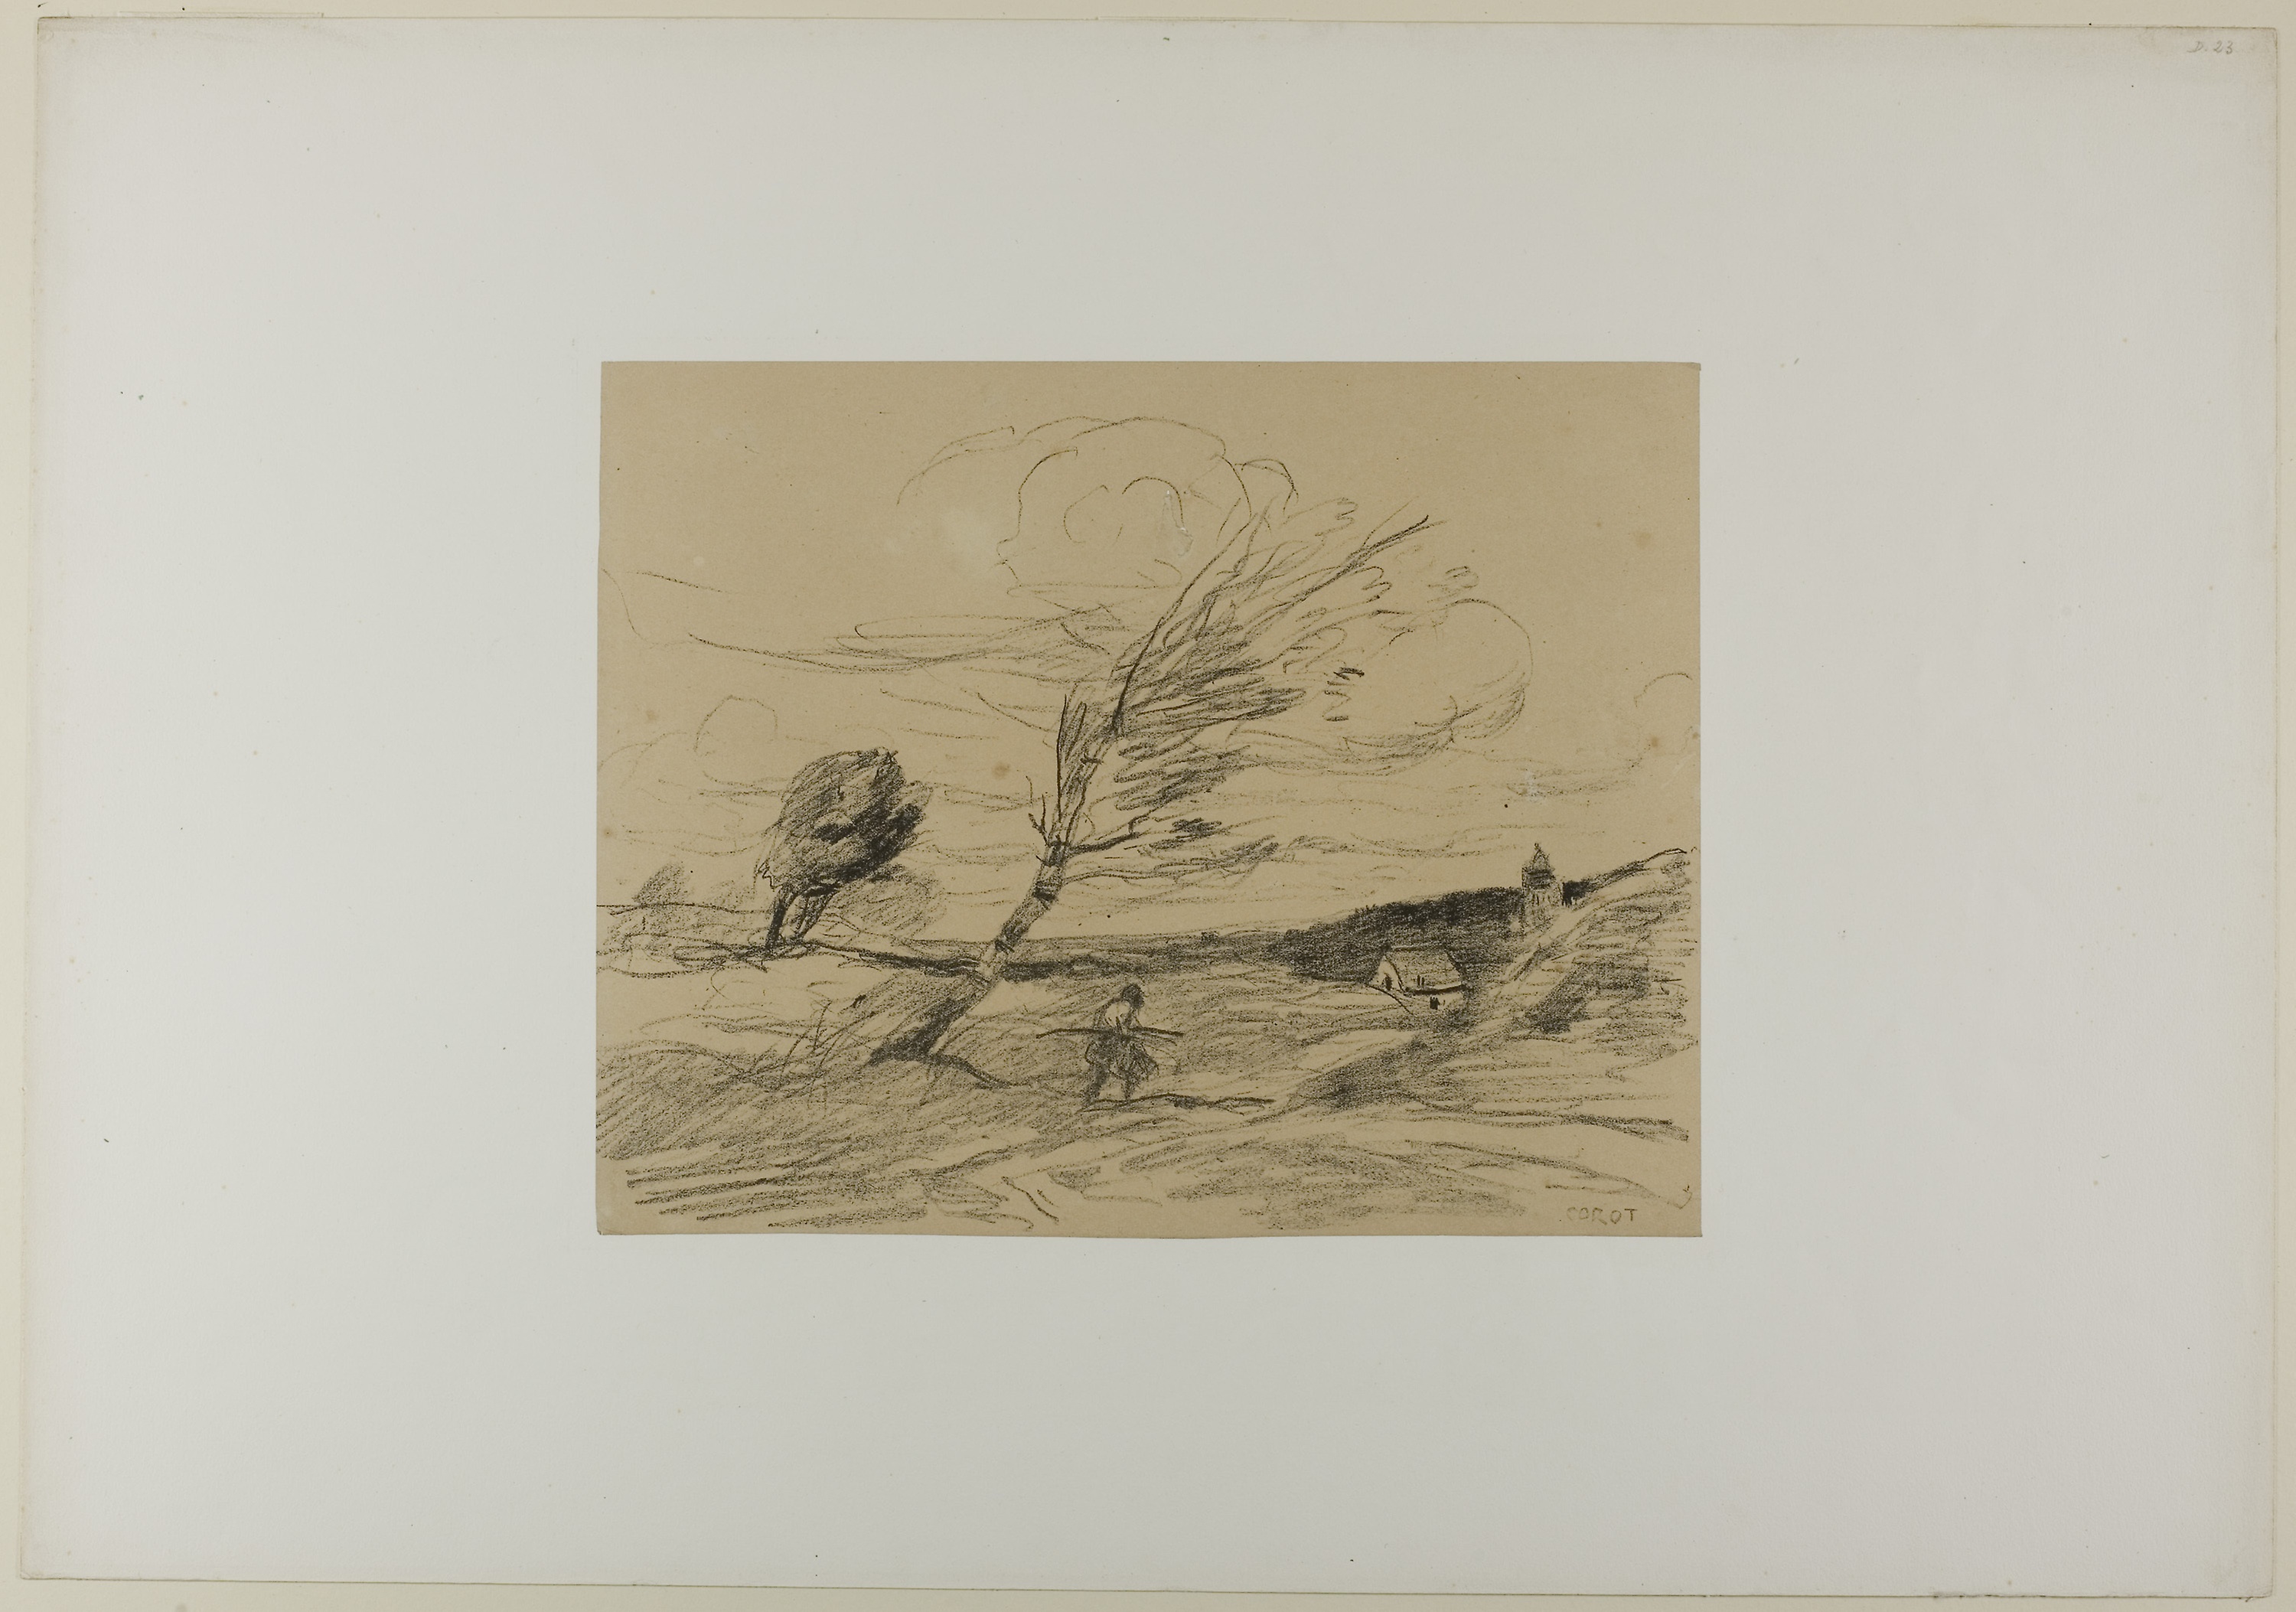
art, picture frame, painting, art gallery, modern art, drawing, artwork, visual arts, paint